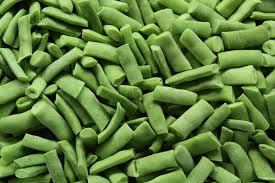
Yemek: taze_fasulye